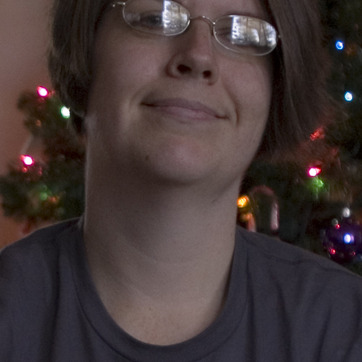
Material: skin